Chestnut-hooded laughingthrush

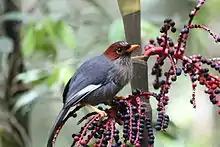
Chestnut-hooded laughingthrush feeding on berries

The chestnut-hooded laughingthrush is omnivorous. It feeds on arthropods such as grasshoppers, ants, crickets, earwigs, moths, caterpillars, leafhoppers, bug larva, flies, small black beetles, and small millipedes. It also eats the fruit of "Glochidion", "Macaranga", "Trema cannabina", "Embelia ribes", "Sambucus", and melastomes like "Medinilla," along with the flowers of the invasive "Passiflora edulis" and both the fruits and flowers of "Rhodamnia".